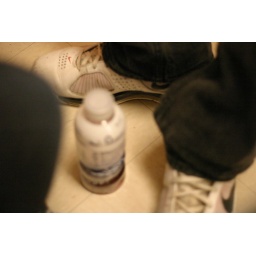
A water bottle in the middle of a crowd